XHKC-FM

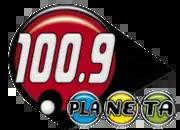
XHKC-FM/XEKC-AM logo until 2018 as Planeta.

XEKC received its first concession on April 8, 1981. It was owned by La Voz de Oaxaca, S.A. and expanded to FM in 1994.